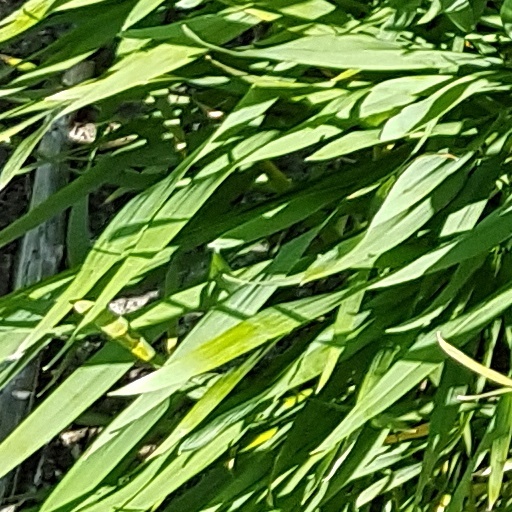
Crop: wheat